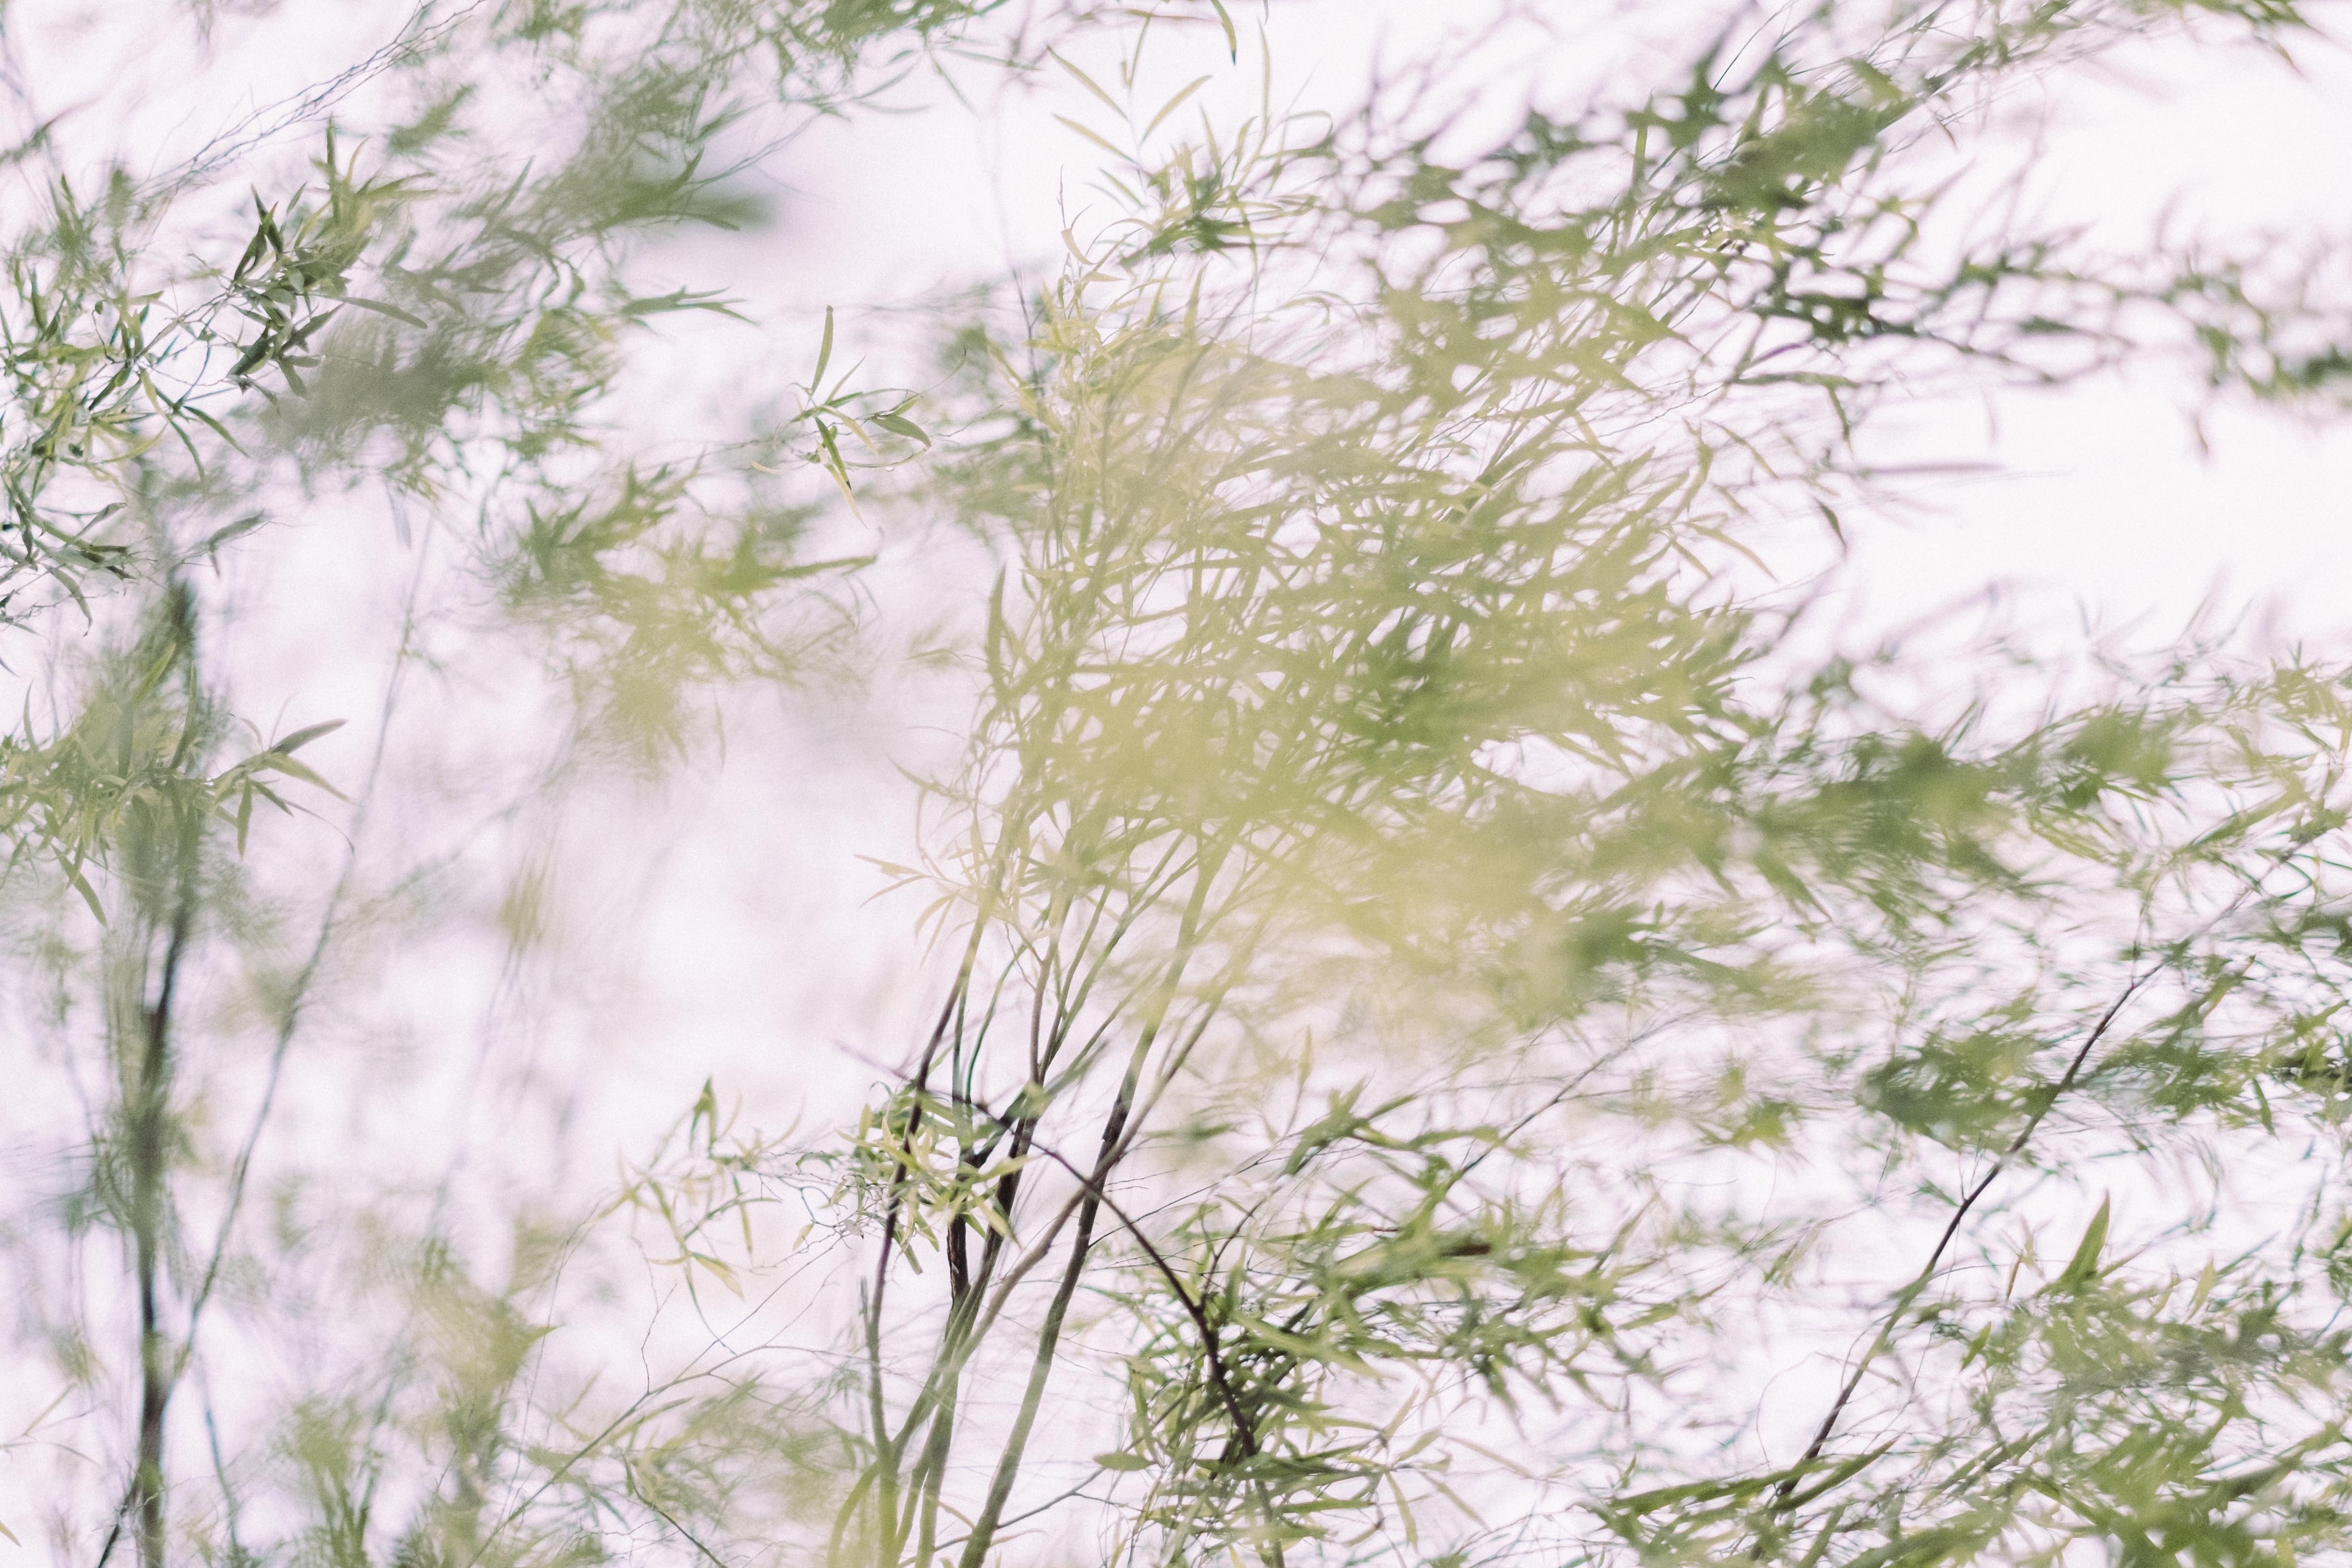
tree, nature, forest, grass, branch, winter, plant, meadow, sunlight, leaf, flower, flora, woodland, ecosystem, natural environment, atmospheric phenomenon, grass family, woody plant